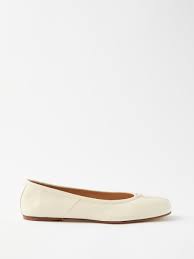
Label: Ballet Flat